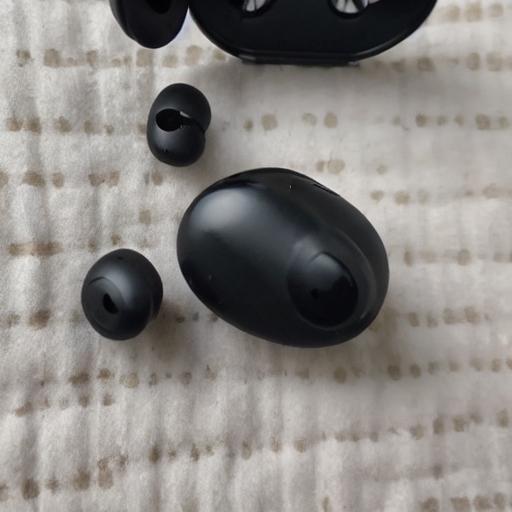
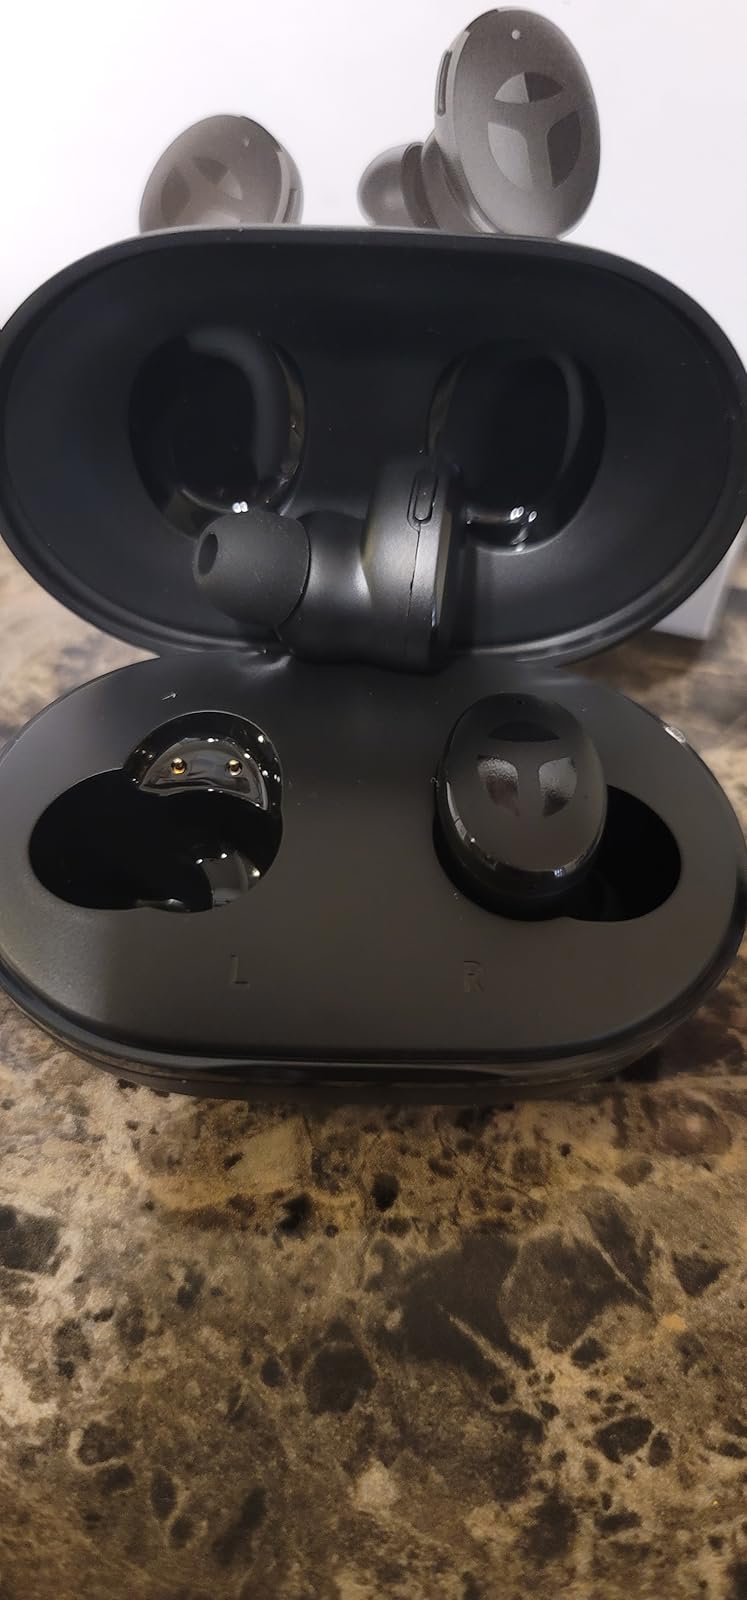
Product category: earbuds
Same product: no